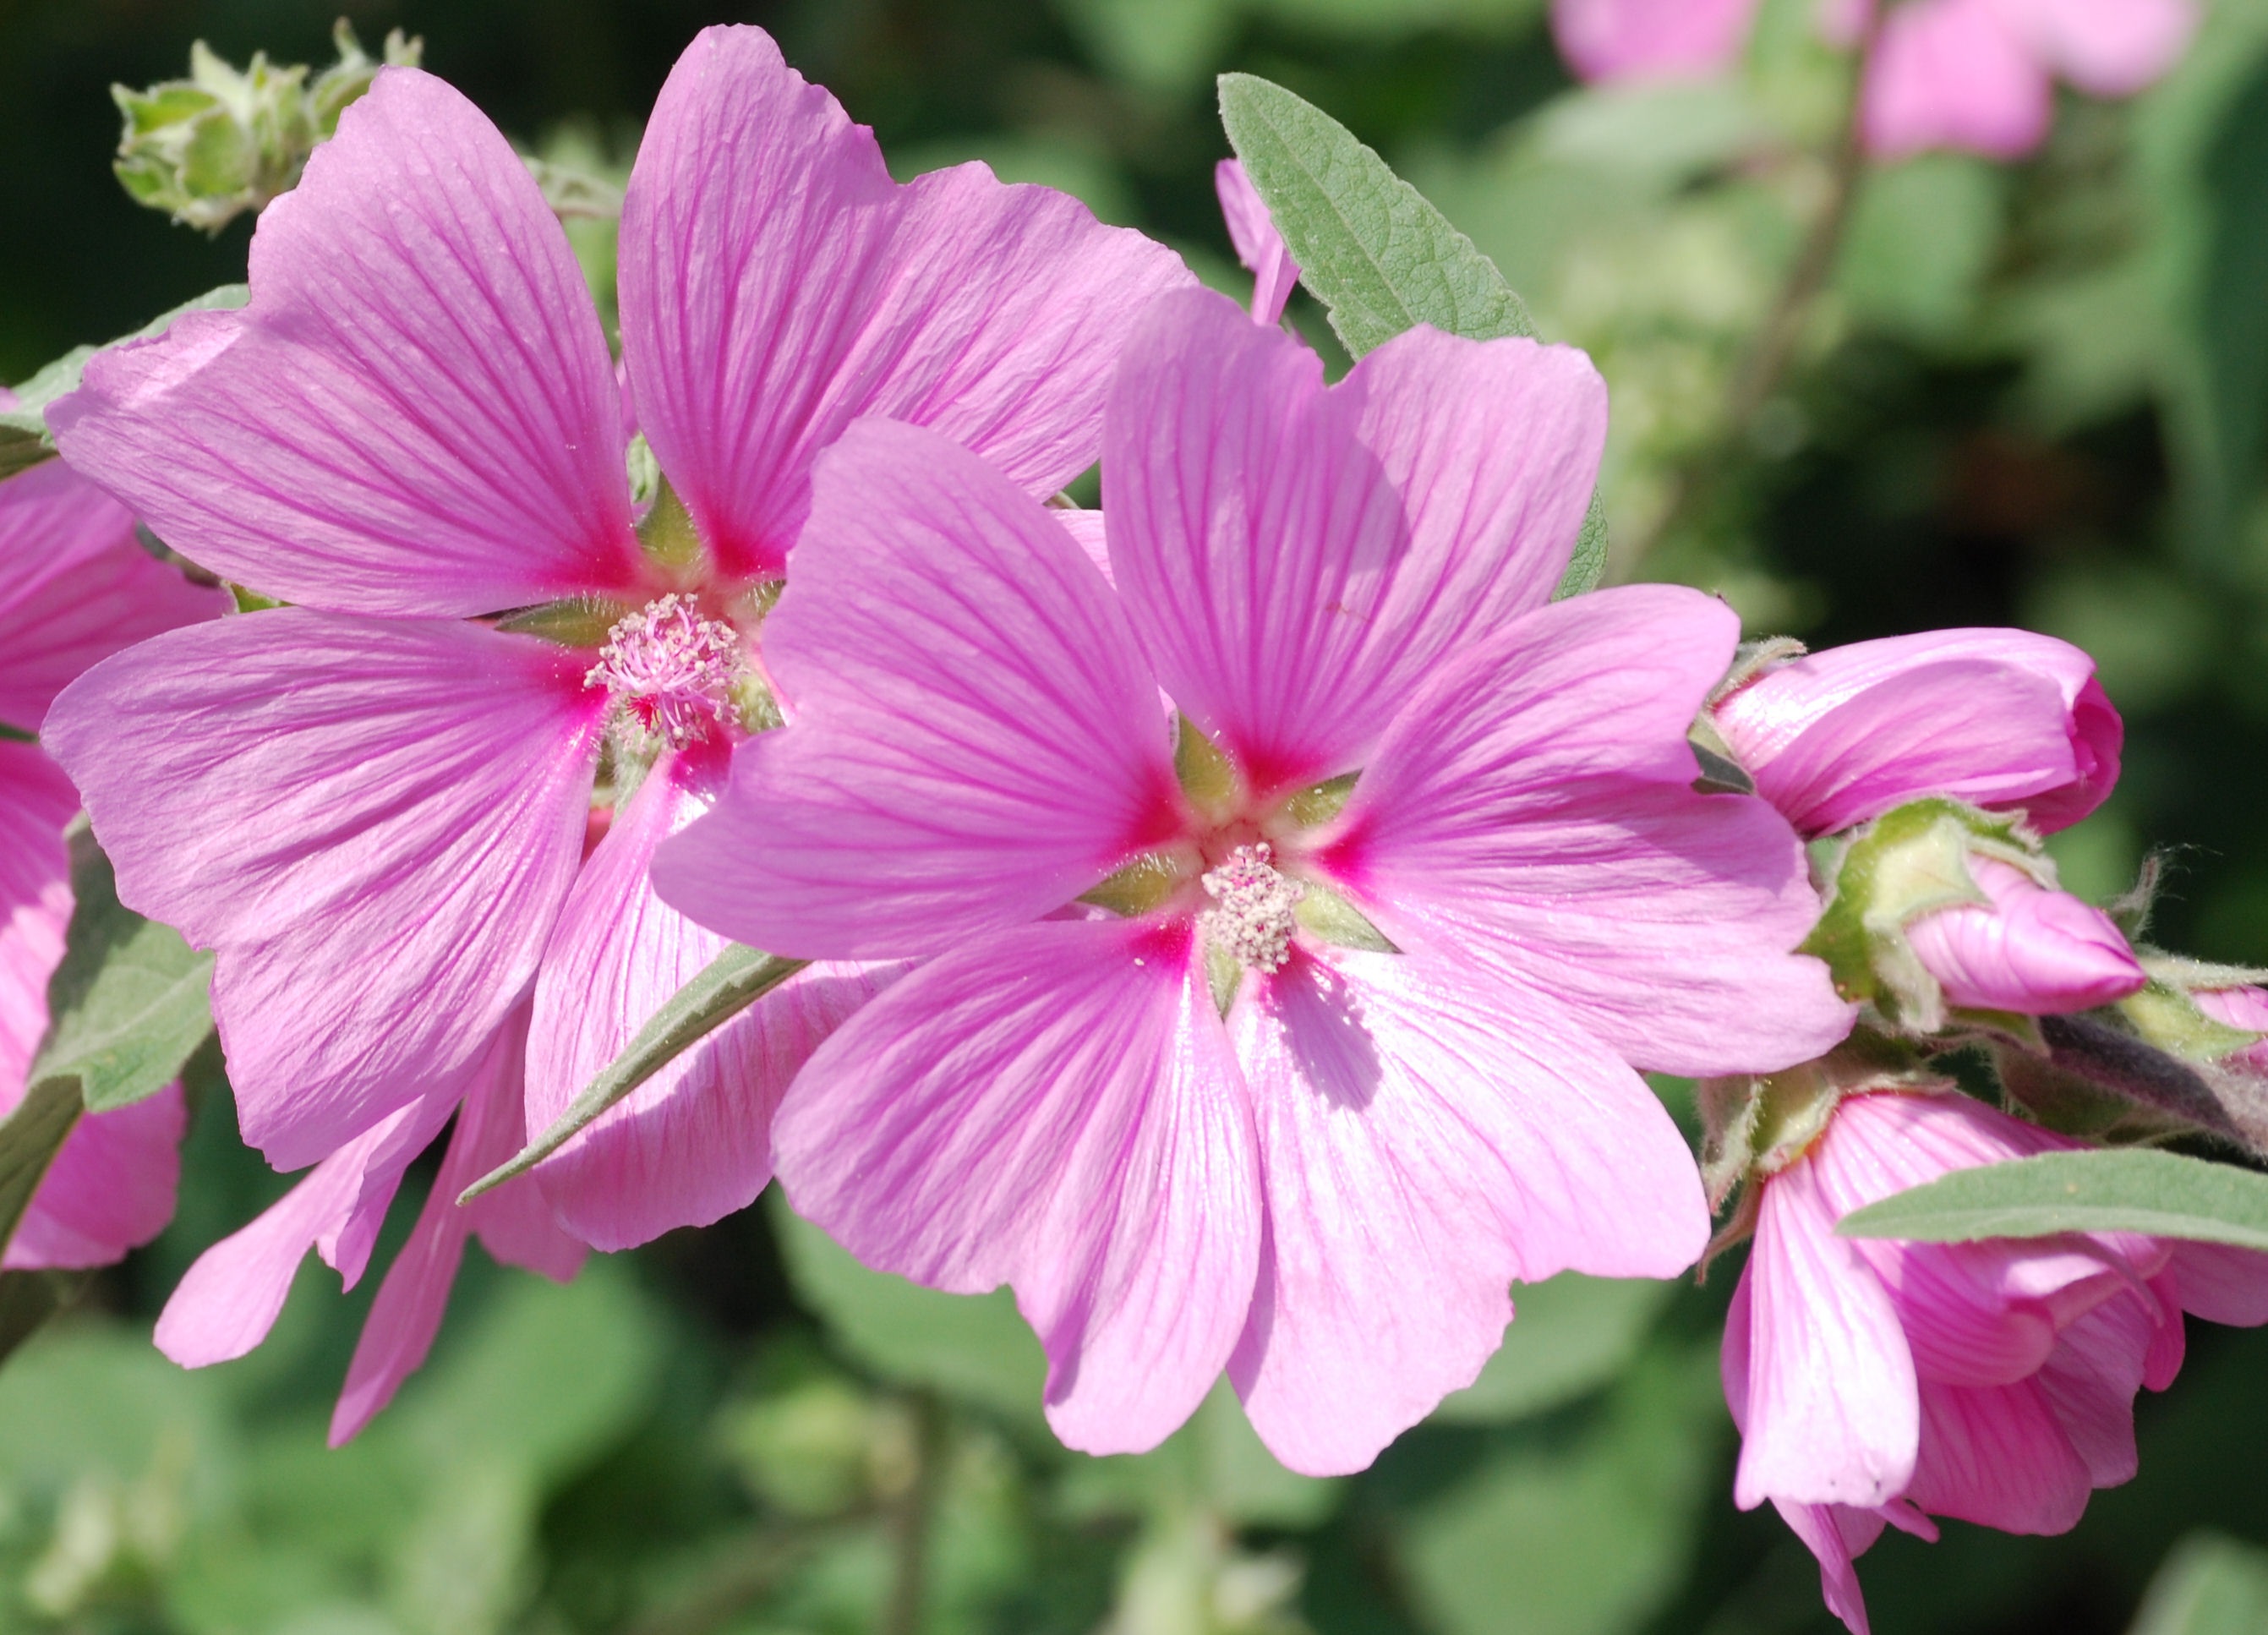
blossom, plant, flower, petal, botany, pink, flora, close up, malva, hibiscus, mauve, macro photography, flowering plant, mallow, geranium cinereum, annual plant, land plant, garden cosmos